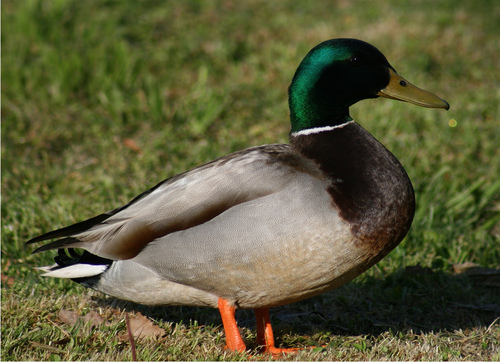
this is a large brown bird with a bright green head, yellow bill and orange feet.
a larger bird that has a vivid green head, yellow bill, a brown long neck, gray body and orange tarsus and feet.
this bird has a grey body, brown breast and a green head.
this large aquatic bird has brown and gray feathers, a thin white band around it's long neck, and an iridescent green head.
the head is green, the tarsus and feet are bright orange, and there is a white stripe around the neck and throat.
this bird has a green head, yellow beak and orange webbed feet.
this long billed bird has a green head and orange webbed feet.
a medium sized bird with a dark green head, dark brown breast, gray back and tail feathers, bright orange feet, a white stripe on the neck, and a flat yellow bill.
bird has a green head, white neck ring and brown breast, the belly being light brown with orange webbed feet.
a bird with a yellow bill, a bright green head, a white ring on its neck, a dark brown breast, light grey wings, and bright orange tarsus and feet.
Species: Mallard